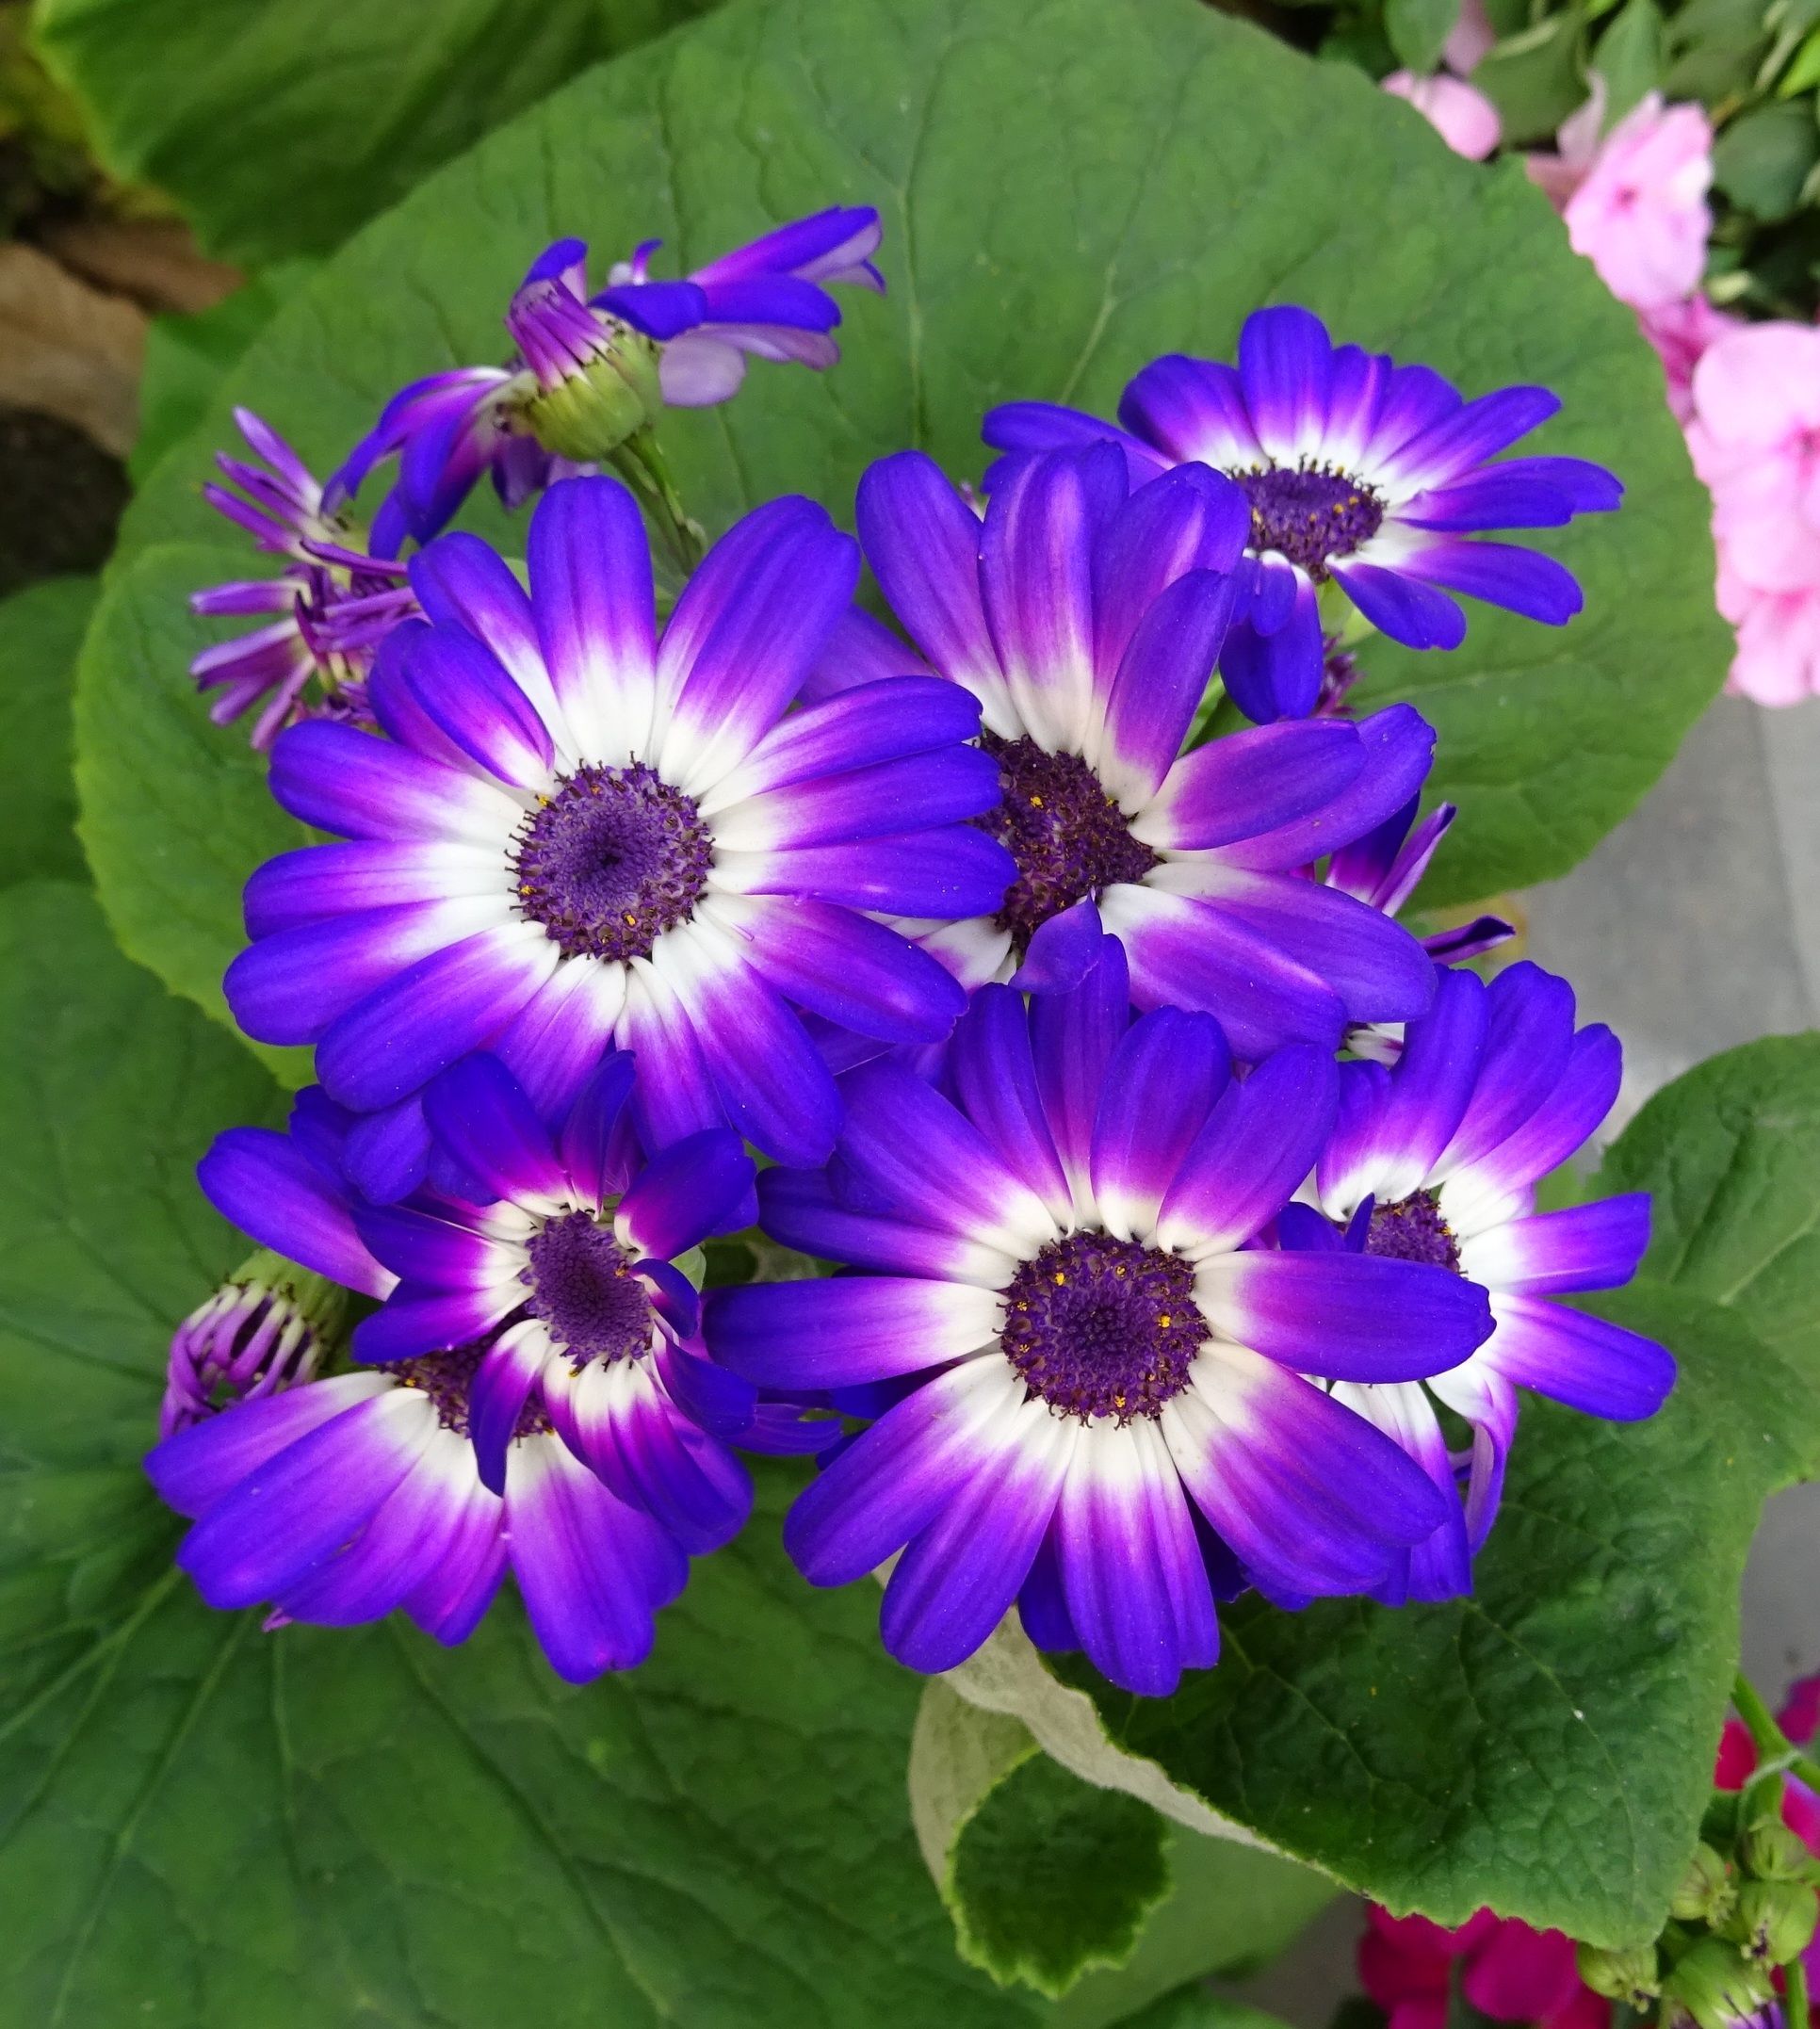
plant, flower, purple, petal, garden, flora, seasonal, india, kolkata, flowering plant, daisy family, city car, annual plant, land plant